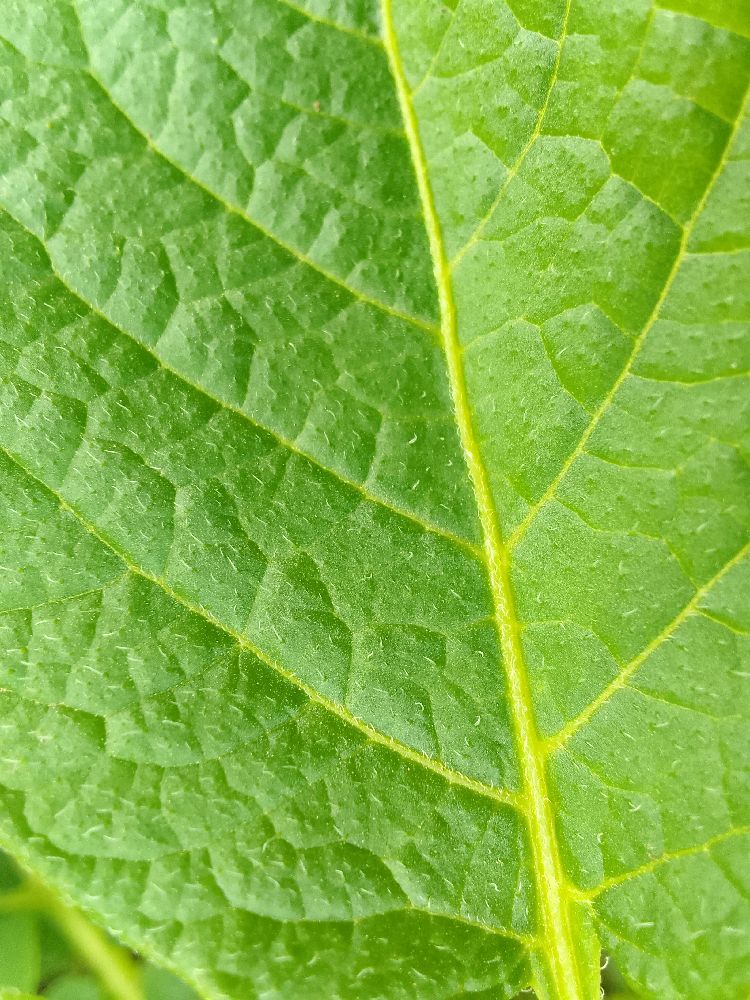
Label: Healthy